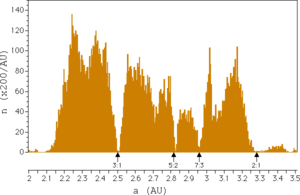
La ceinture principale d'astéroïdes est une région du Système solaire située entre les orbites de Mars et Jupiter. Elle contient un grand nombre d'astéroïdes.